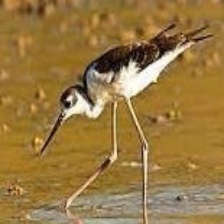
Species: BLACK NECKED STILT
Scientific name: HIMANTOPUS MEXICANUS